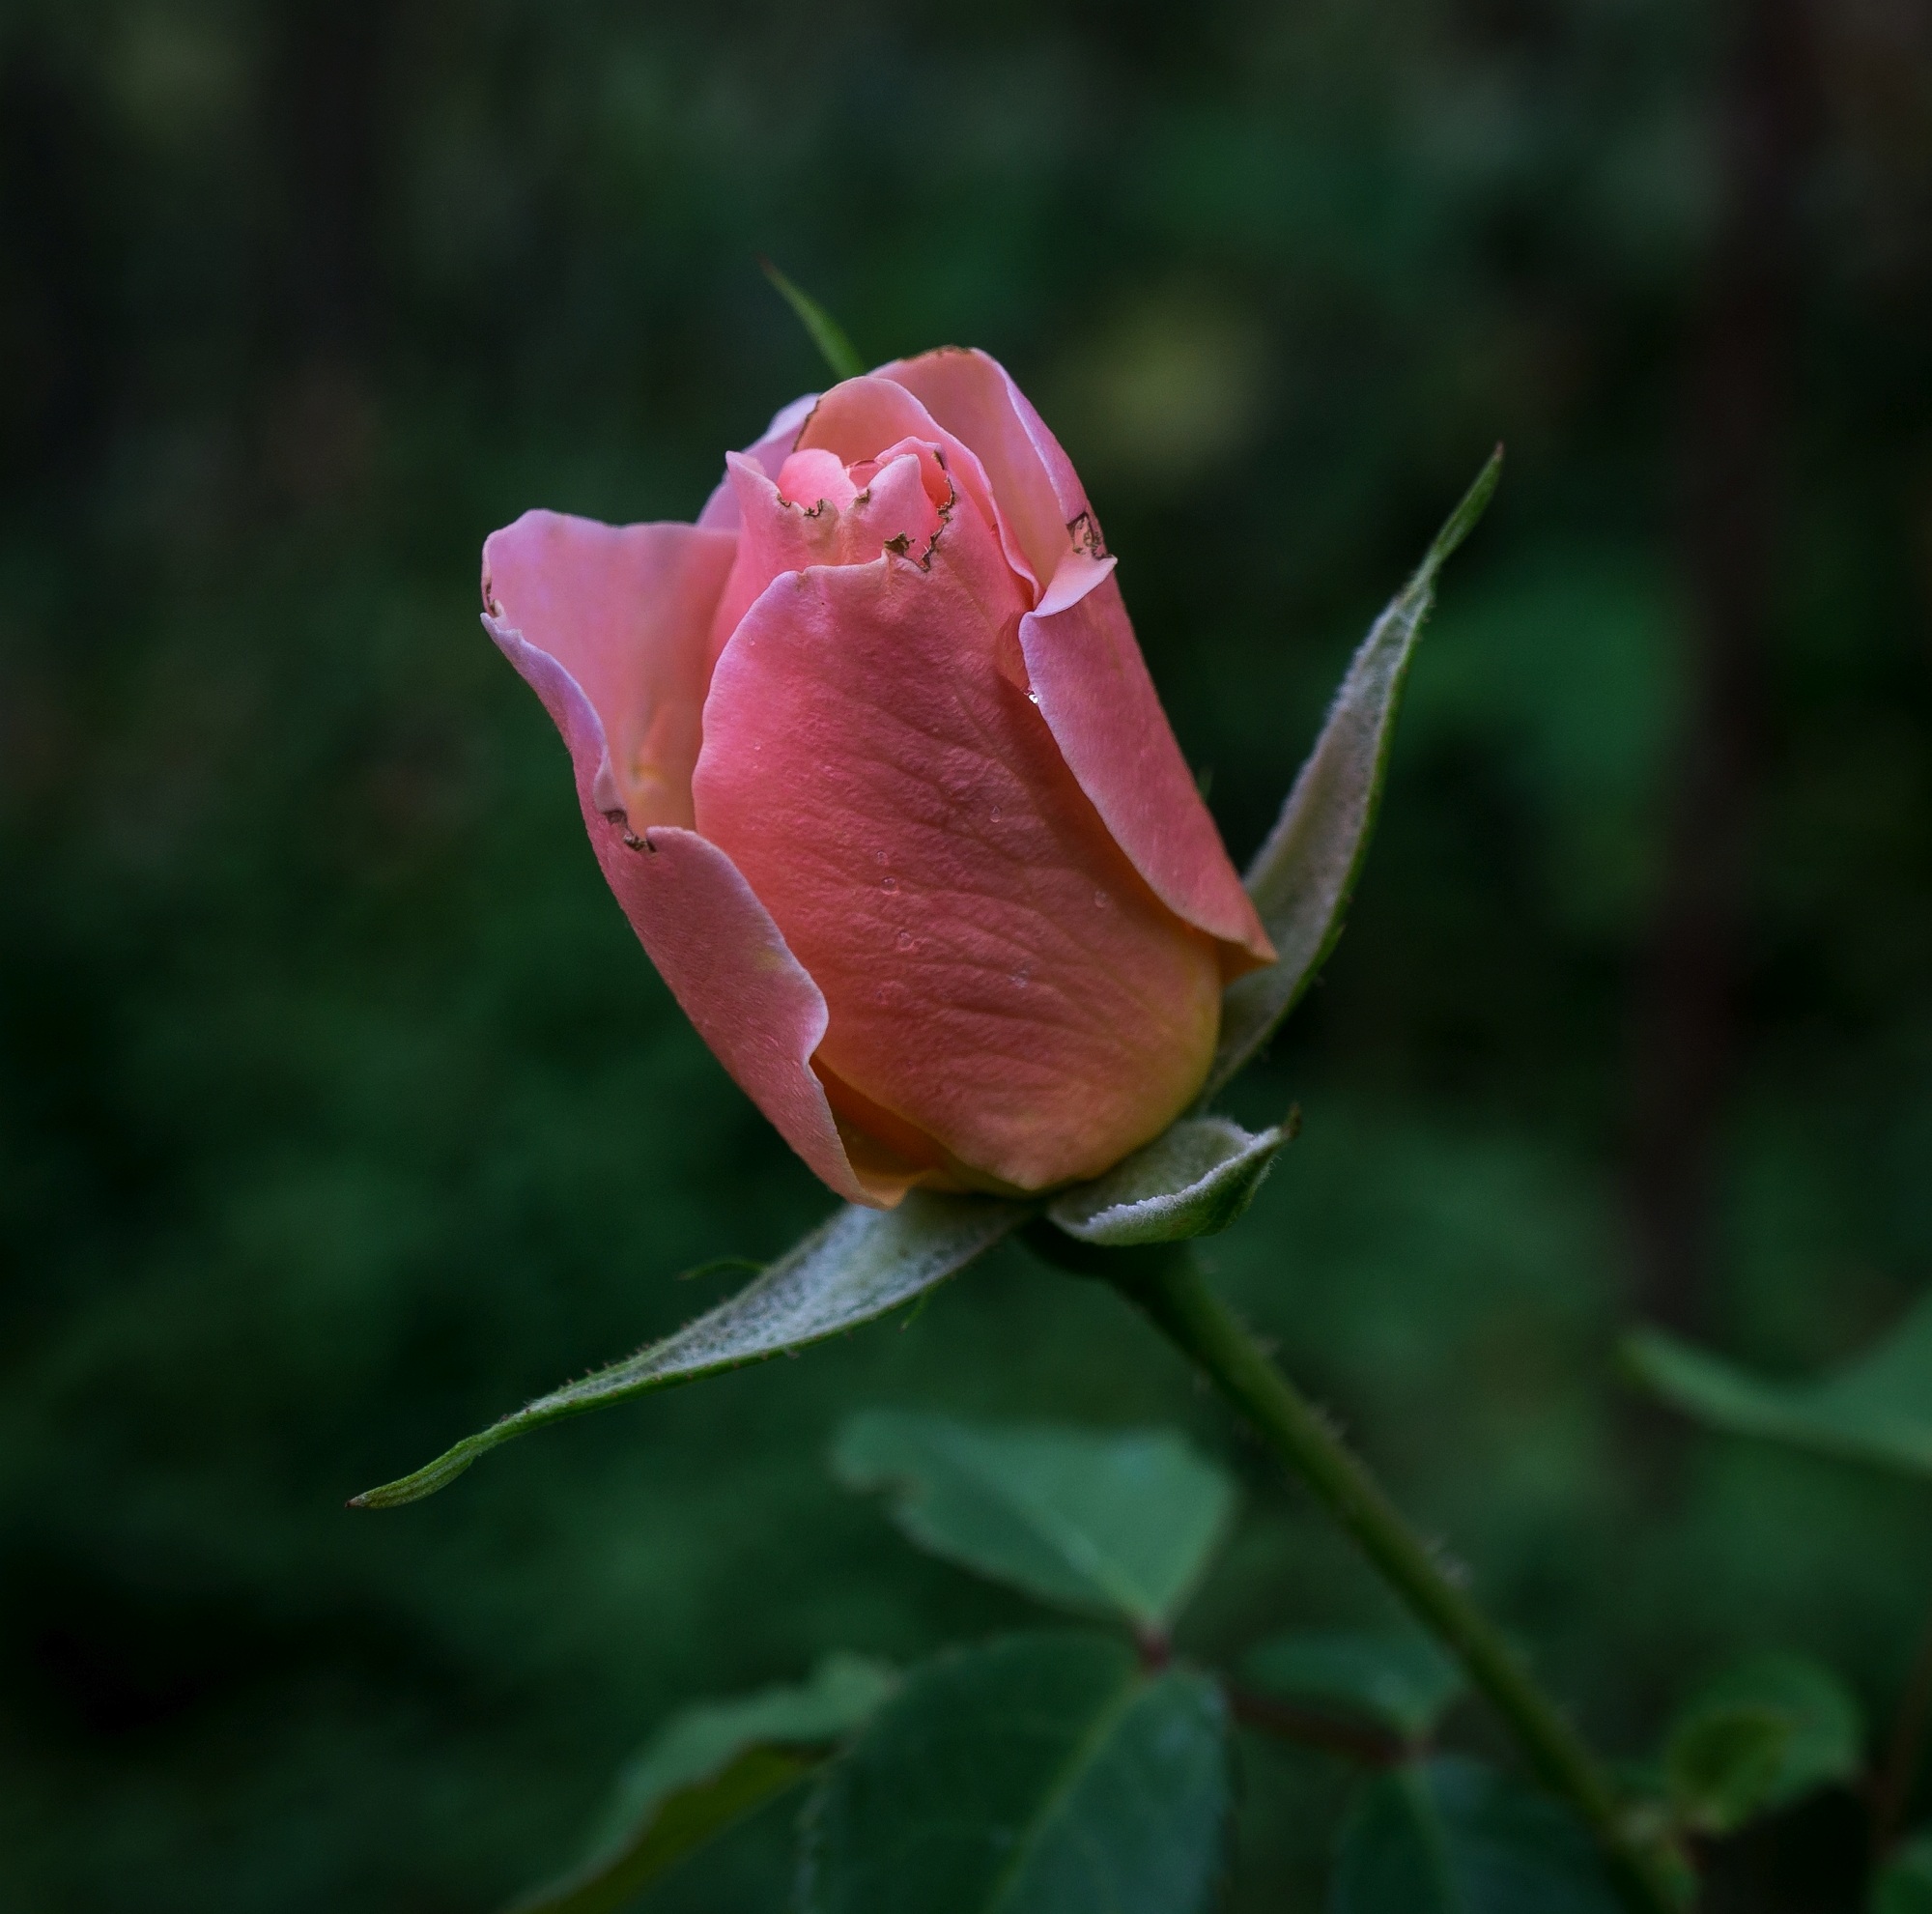
plant, flower, petal, rose, pink, flora, bud, floribunda, rosebud, macro photography, flowering plant, garden roses, rose family, plant stem, land plant, rose order